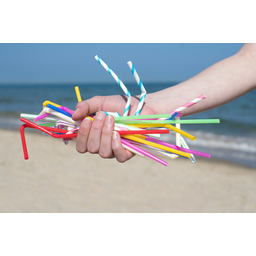
Label: plastic